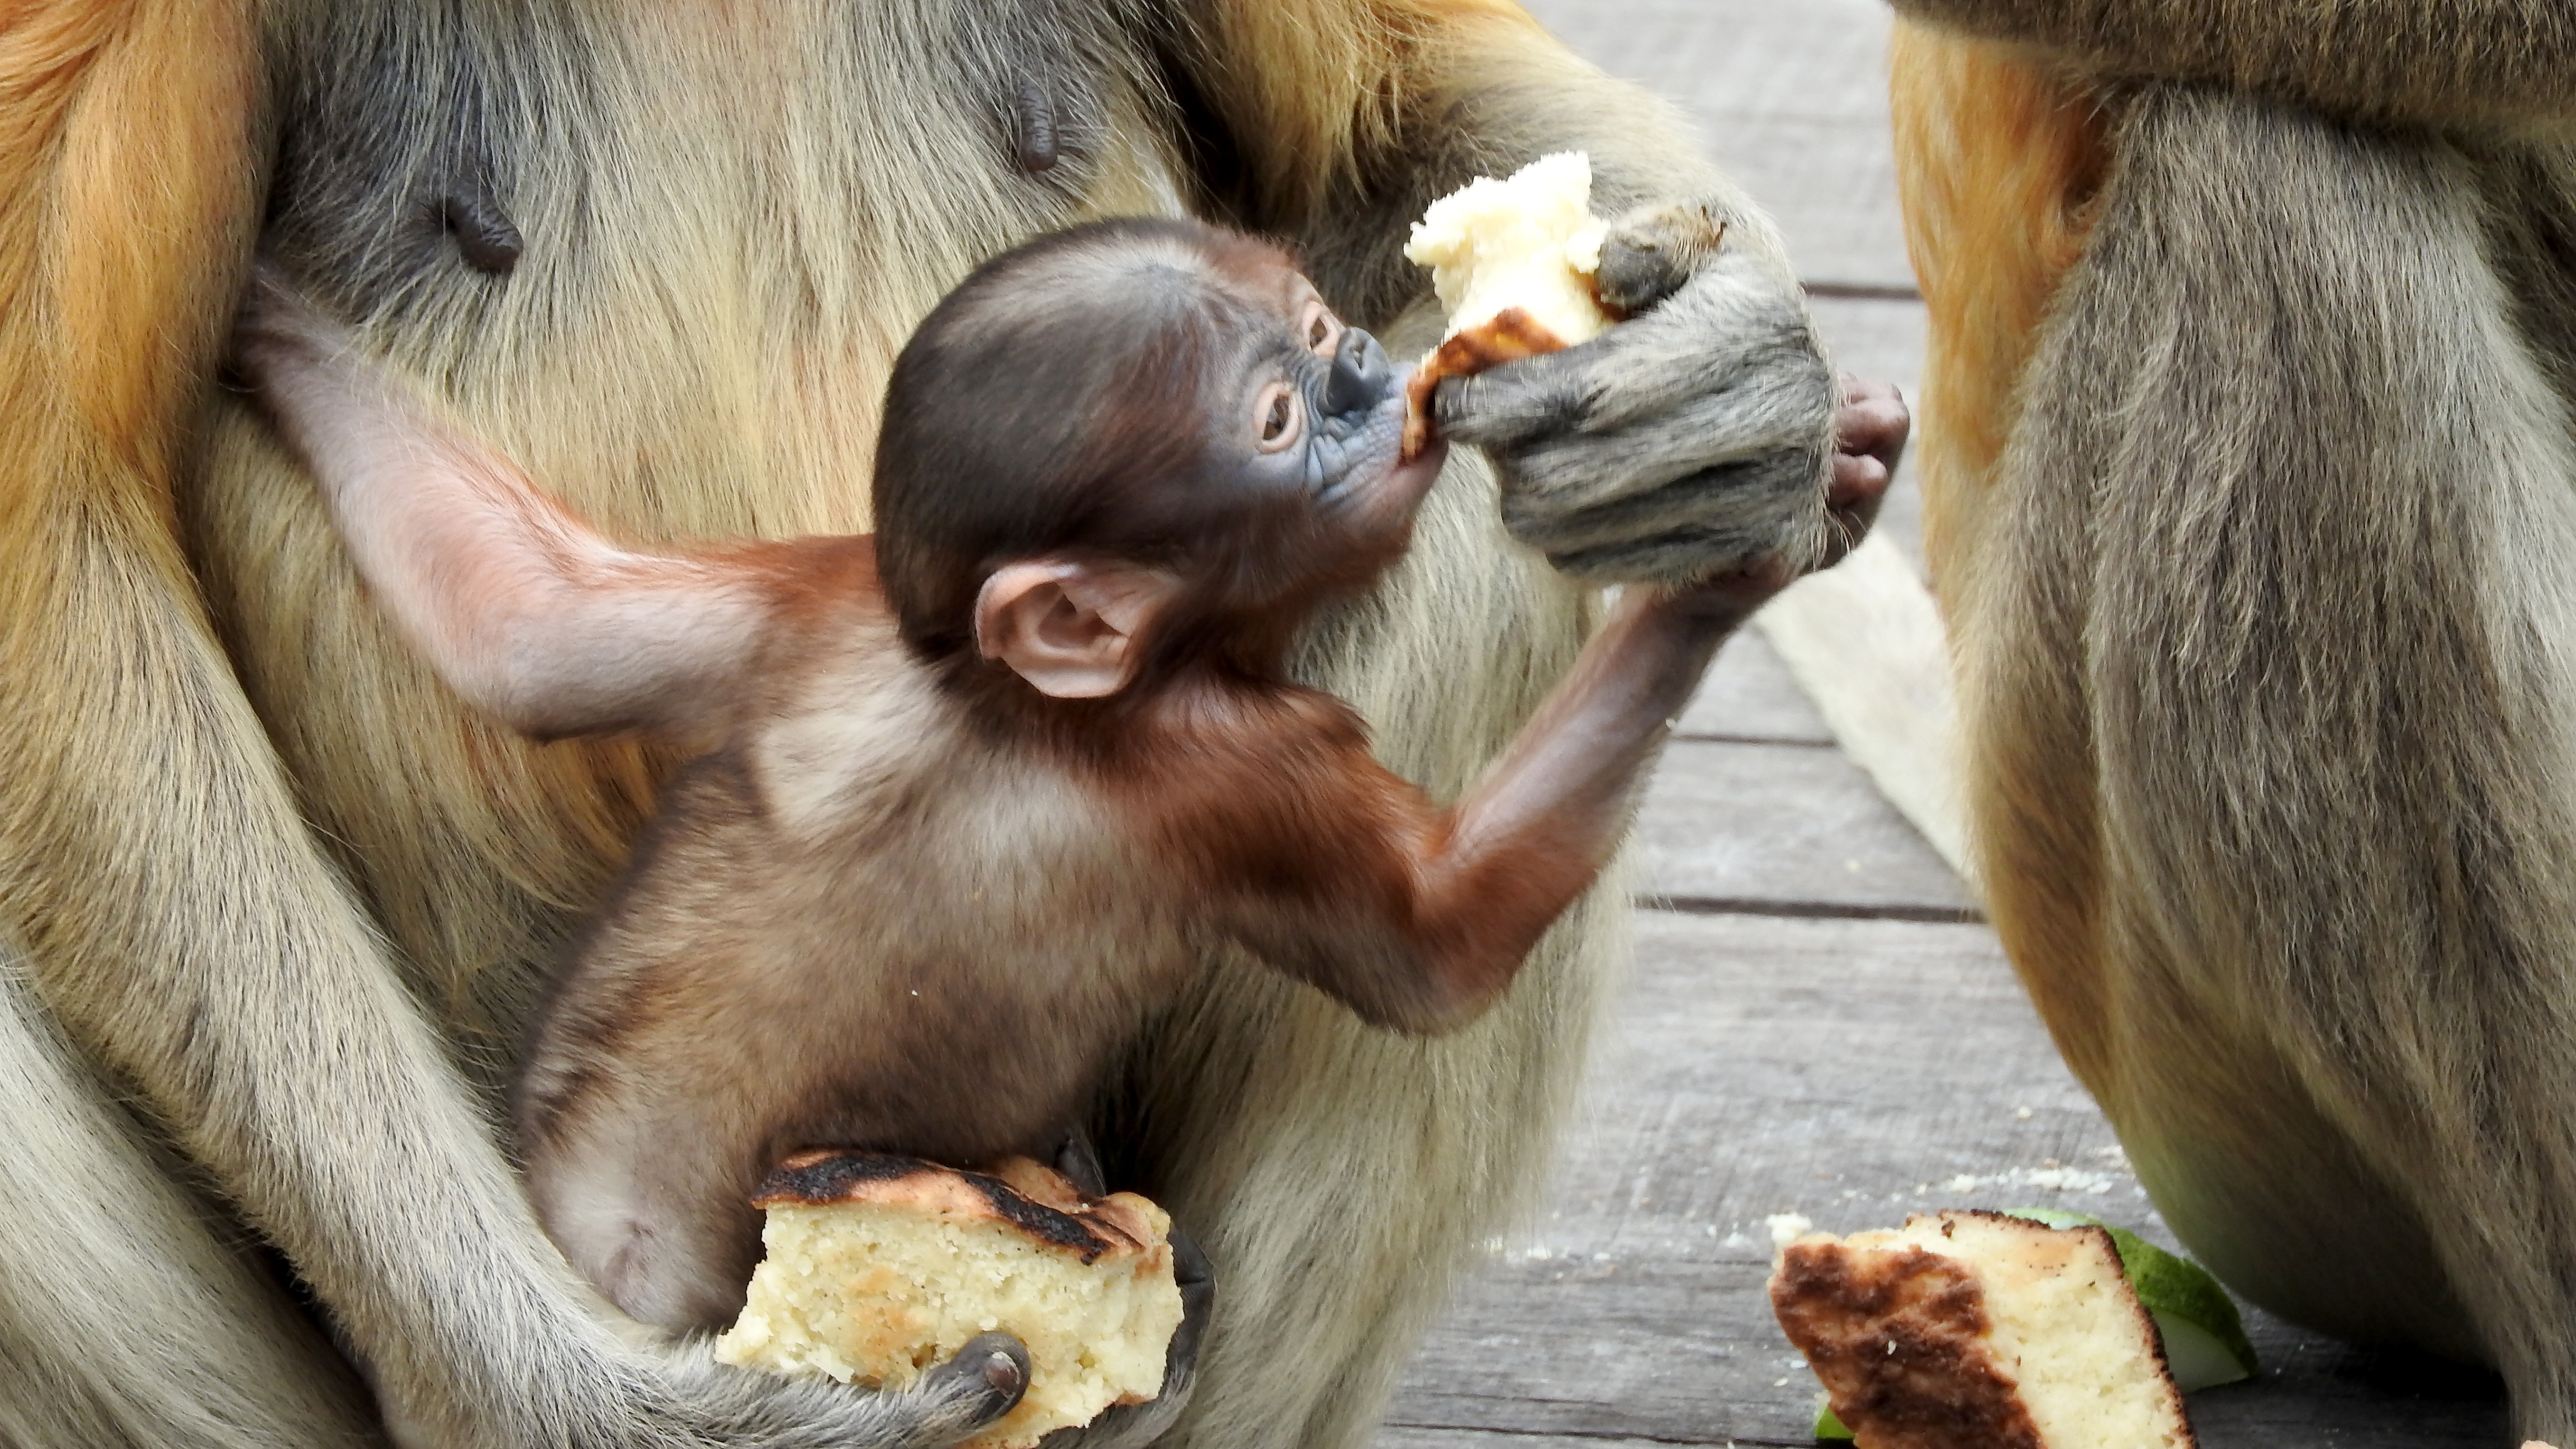
wildlife, zoo, mammal, fauna, primate, chimpanzee, orangutan, vertebrate, proboscis monkey, borneo, macaque, old world monkey, sepilok, great ape, common chimpanzee